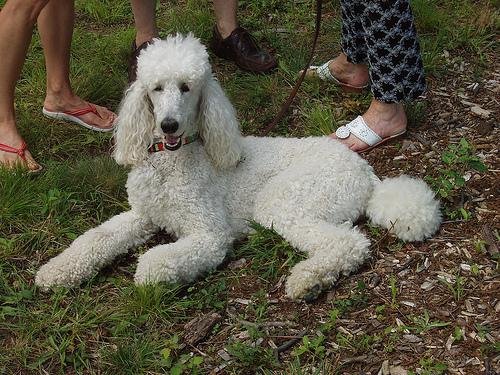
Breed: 316-n000118-standard_poodle